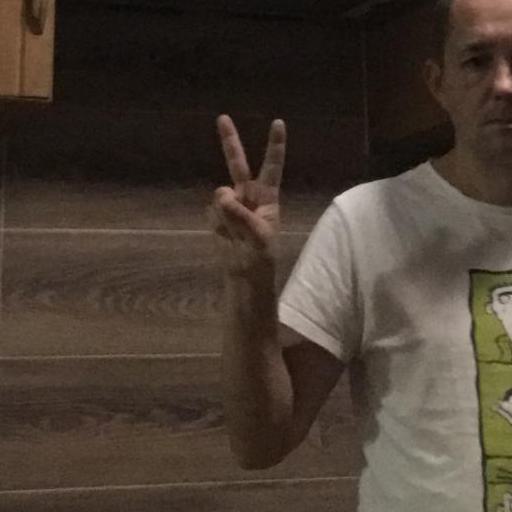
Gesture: peace